Herman Wrangel

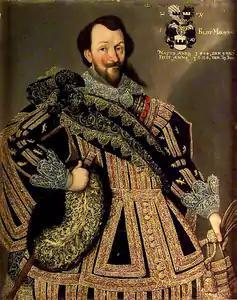
Portrait by Georg Günther Kräill, 1626

Herman Wrangel (born 1584/1587 – 10 December 1643) was a Swedish military officer and statesman of Baltic German extraction.